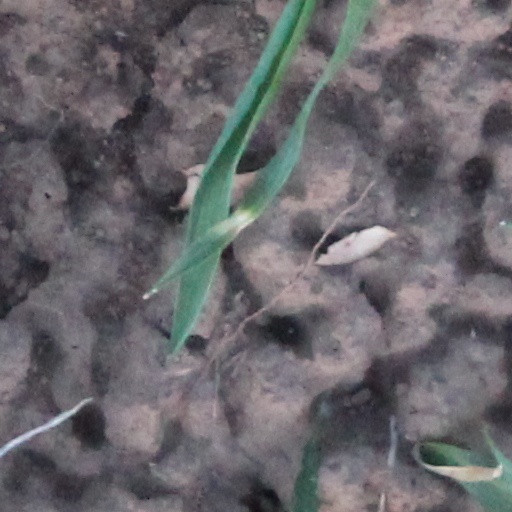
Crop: wheat